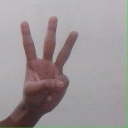
अक्षर: व